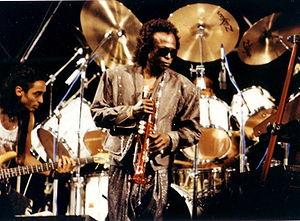
Miles Davis
Miles Davis under optræden ved jazz-festivalen i Nice 1989.
Miles Dewey Davis III. var en amerikansk jazzmusiker og komponist. Hans primære instrument var trompet, men han spillede også keyboard og var en indflydelsesrig bandleader.